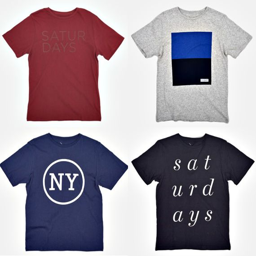
particularly like the shirt , but $40 is a bit much for a t - shirt .